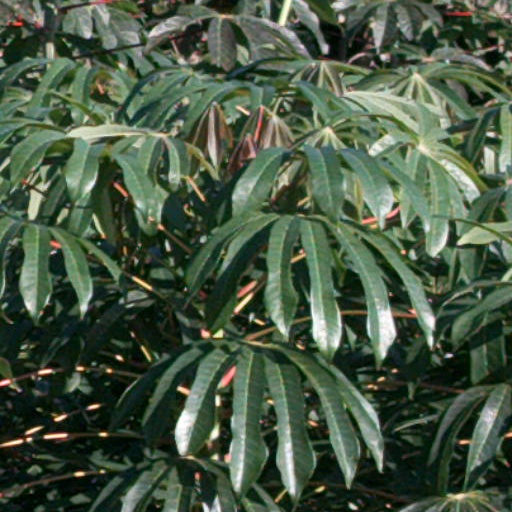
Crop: cassava